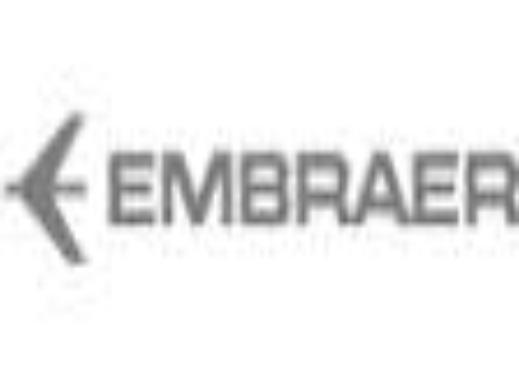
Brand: Embraer
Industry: Transportation